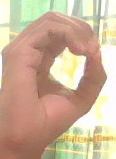
ASL sign: O